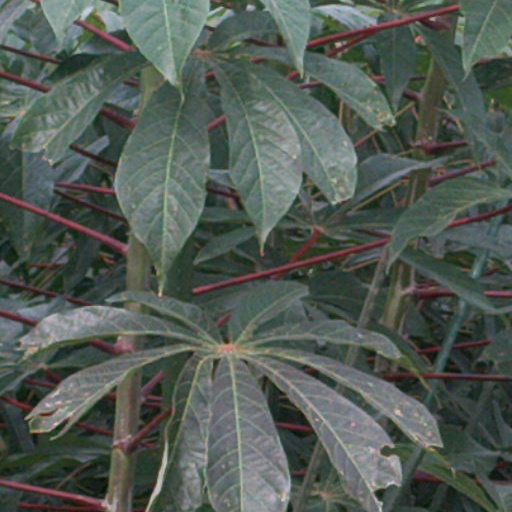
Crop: cassava